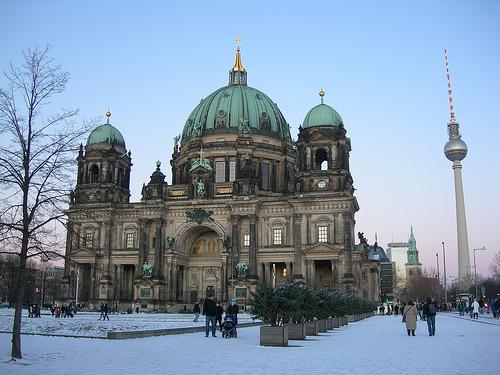
Weather: snow or frosty